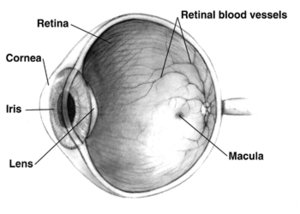
Hornhinde
Snit af det menneskelige øje. Hornhinden er benævnt Cornea på illustrationen.
Hornhinden er en gennemsigtig hinde, som dækker det forreste af øjet. Navnet skyldes, at den efter dødens indtræden hurtigt tørrer ind og får et mat, hornagtigt udseende. Hos den levende holdes hornhinden fugtig og ren af et tyndt lag tårevæske, der fornys, når man blinker med øjet.